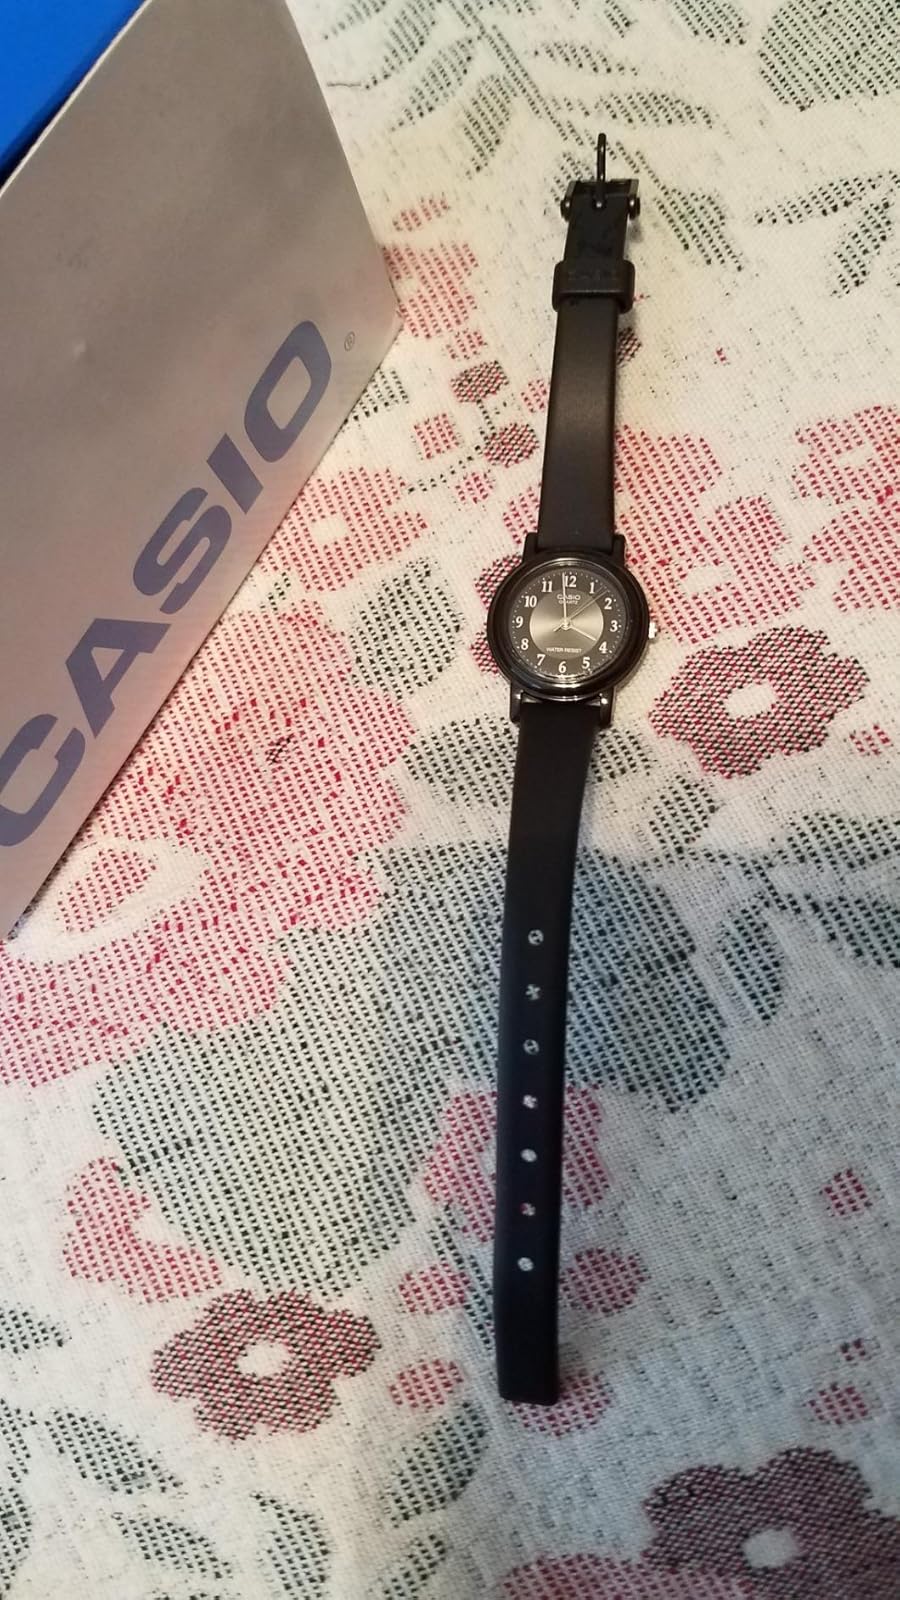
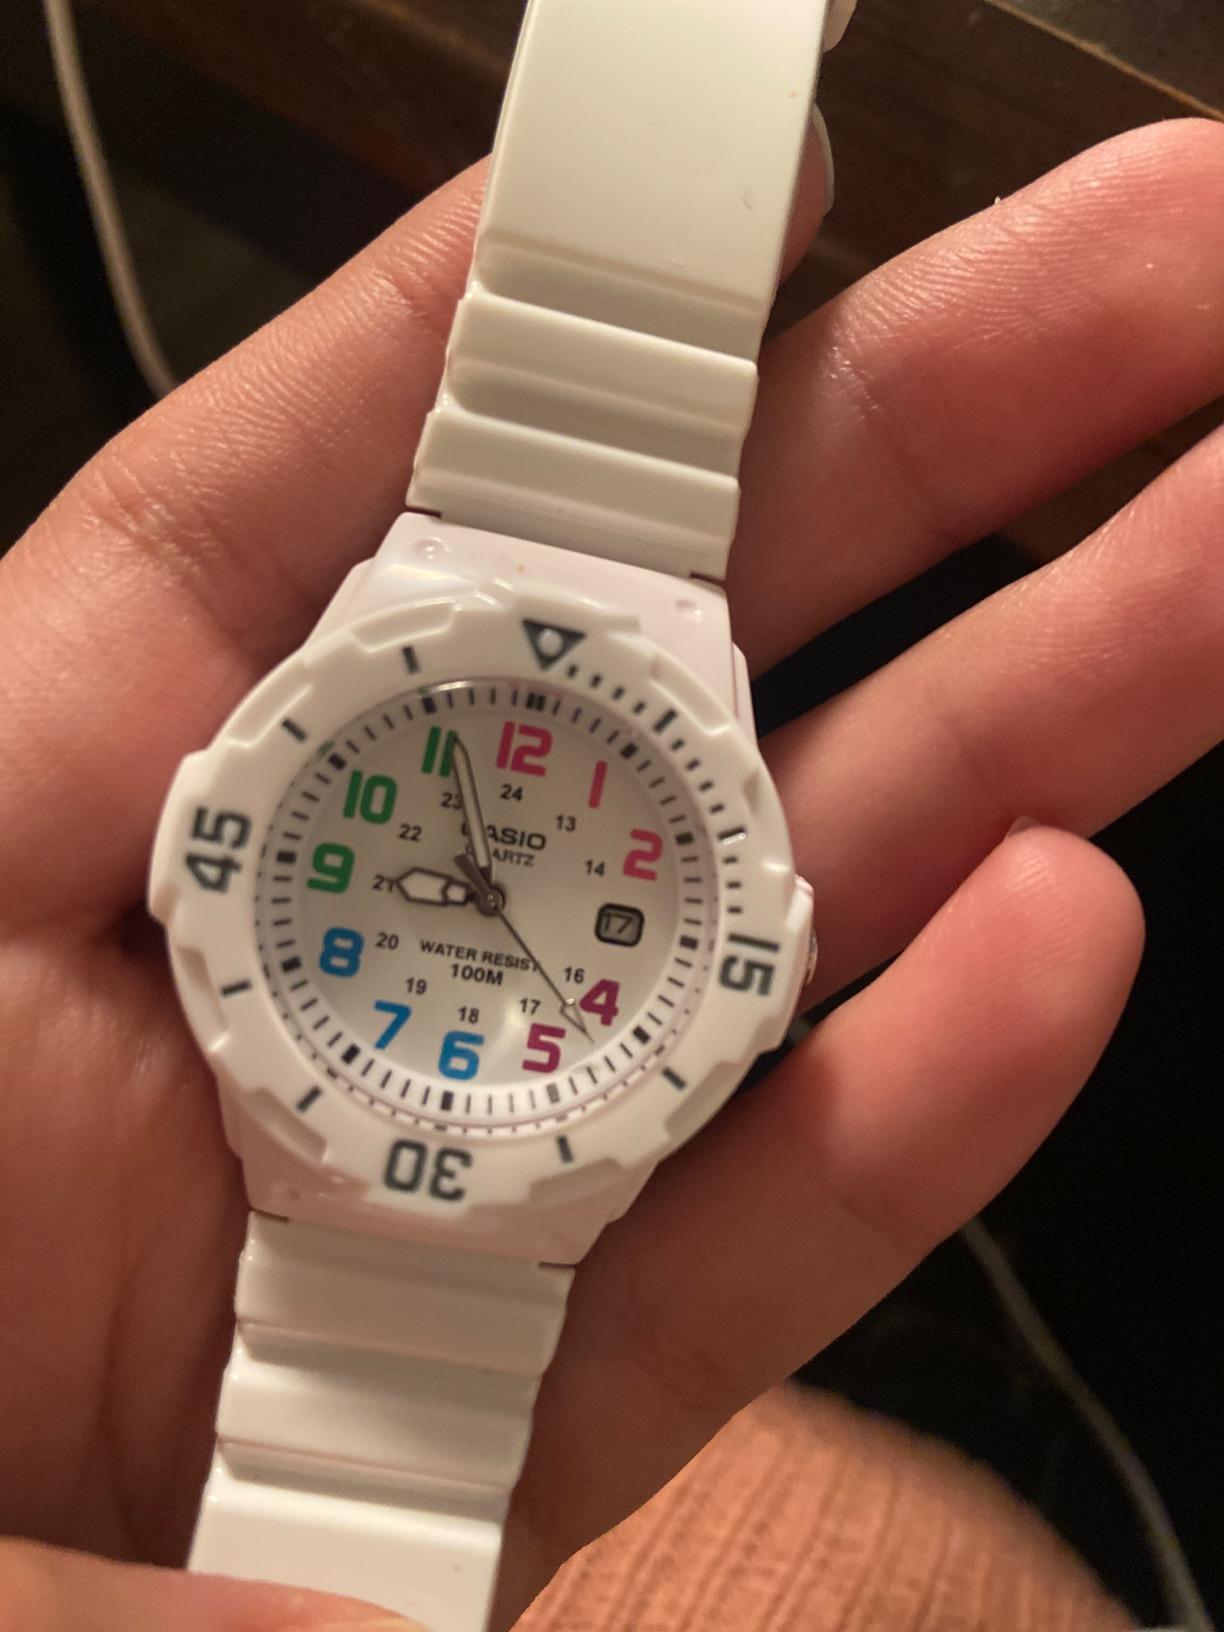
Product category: accessories_watch
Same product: no